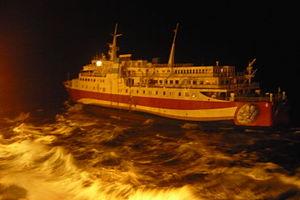
Le naufrage du ferry Windward II le 2 avril 2011 après sa collision avec le navire de forage Petrosaudi Saturn.